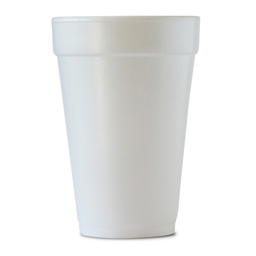
Label: paper